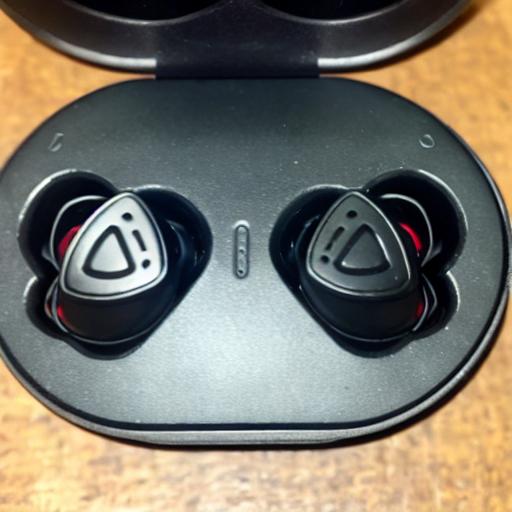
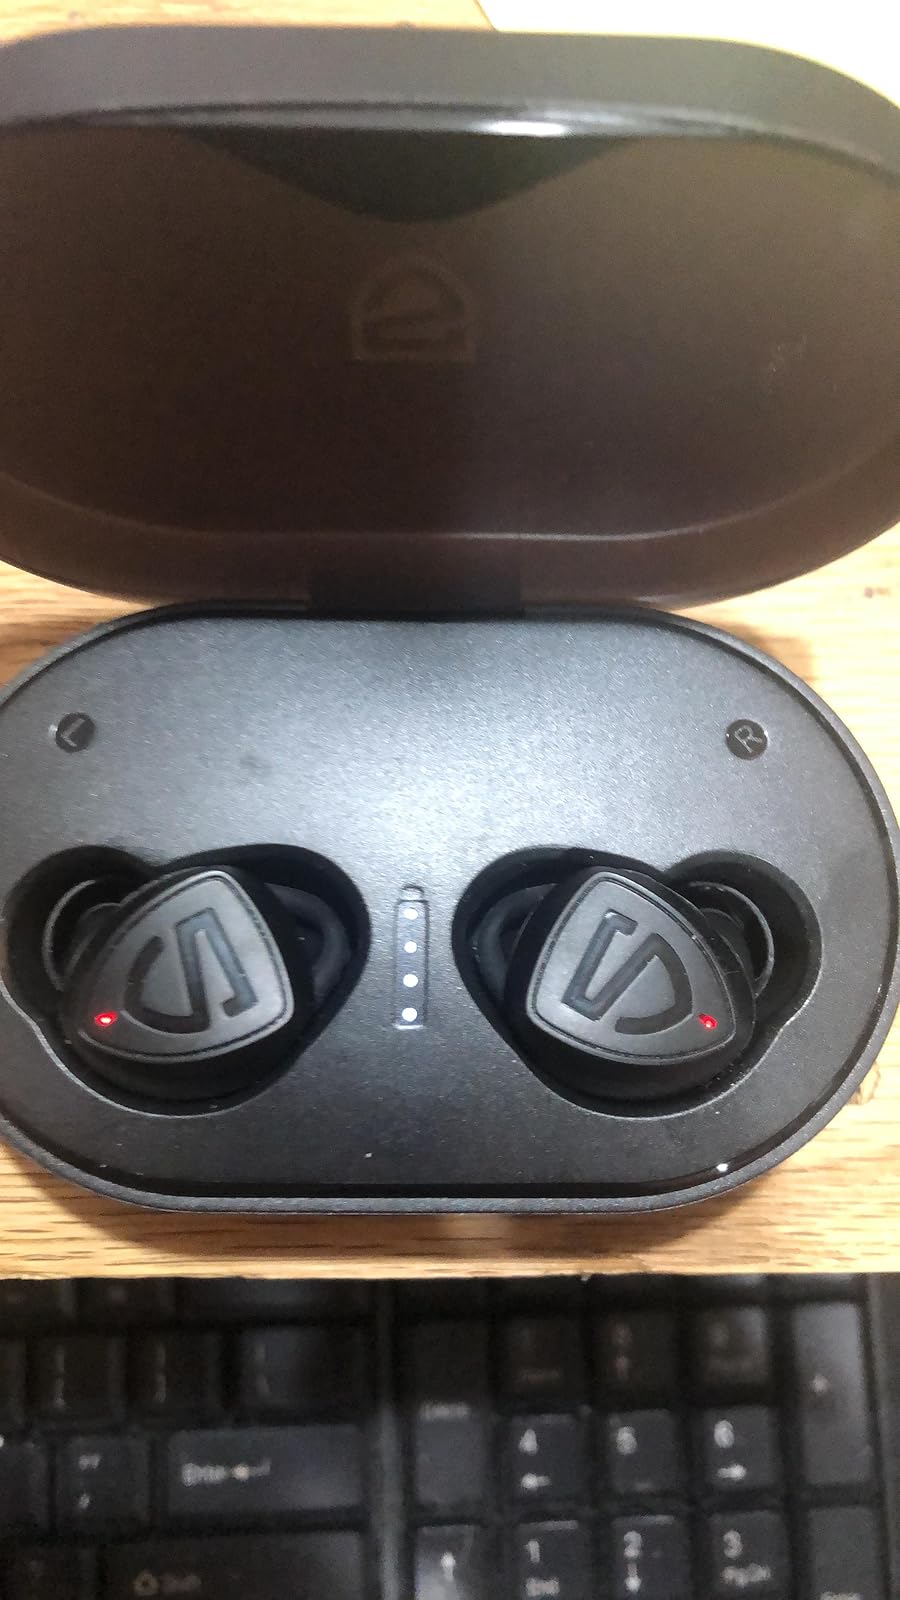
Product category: earbuds
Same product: no